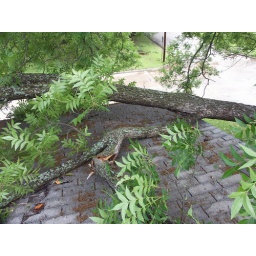
This is on top of my house from the pecan tree in the front yard